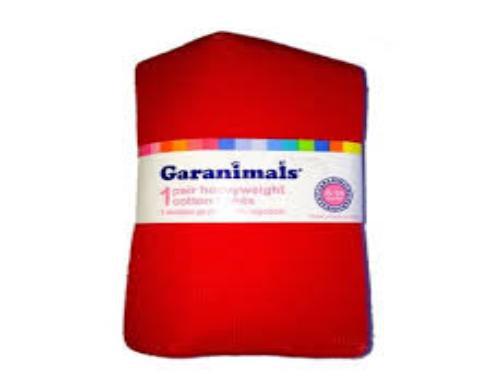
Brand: garanimals
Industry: Clothes